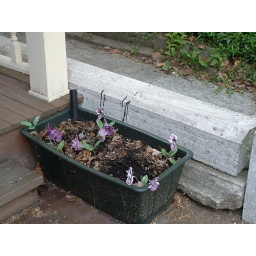
I was so impressed by how gorgeous the flowersin the neighborhood were. One house went for the low-maintenence fake flower approach.